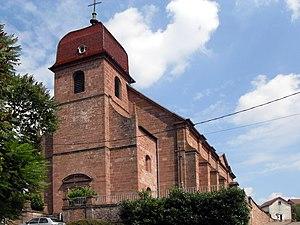
L'église de la Décollation-de-Saint-Jean-Baptiste à Saulnot
Le Sentier de grande randonnée 59 est un itinéraire balisé de randonnée pédestre traversant la Franche-Comté historique du Ballon d'Alsace à Culoz, en Auvergne-Rhône-Alpes.